Irritant contact dermatitis

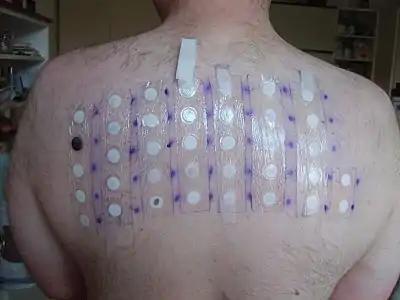
Patch test

A complete patient history combined with negative allergic patch testing is usually necessary to reach a correct diagnosis. The simplest form of physical irritant contact dermatitis results from prolonged rubbing, although the diversity of implicated irritants is far wider. Examples include paper friction, fiberglass, and scratchy clothing.